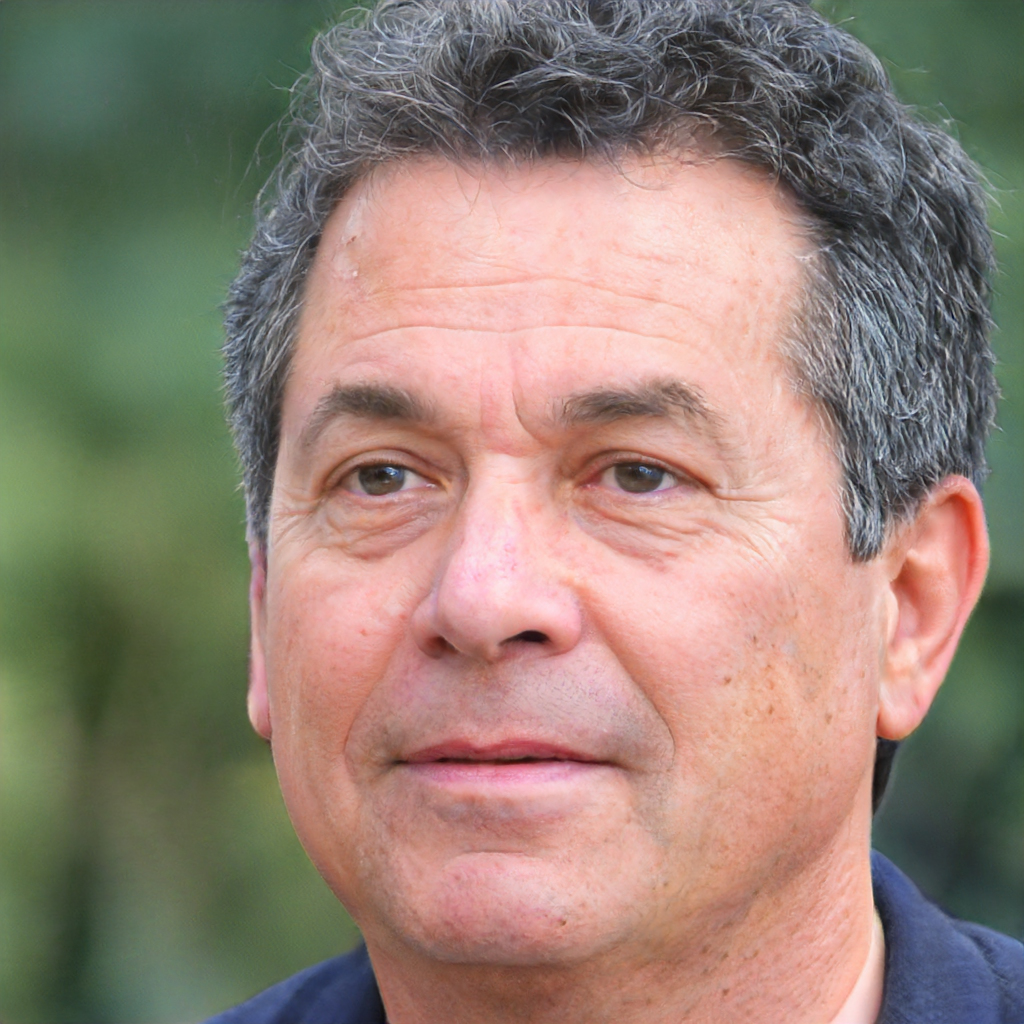
Label: Colored